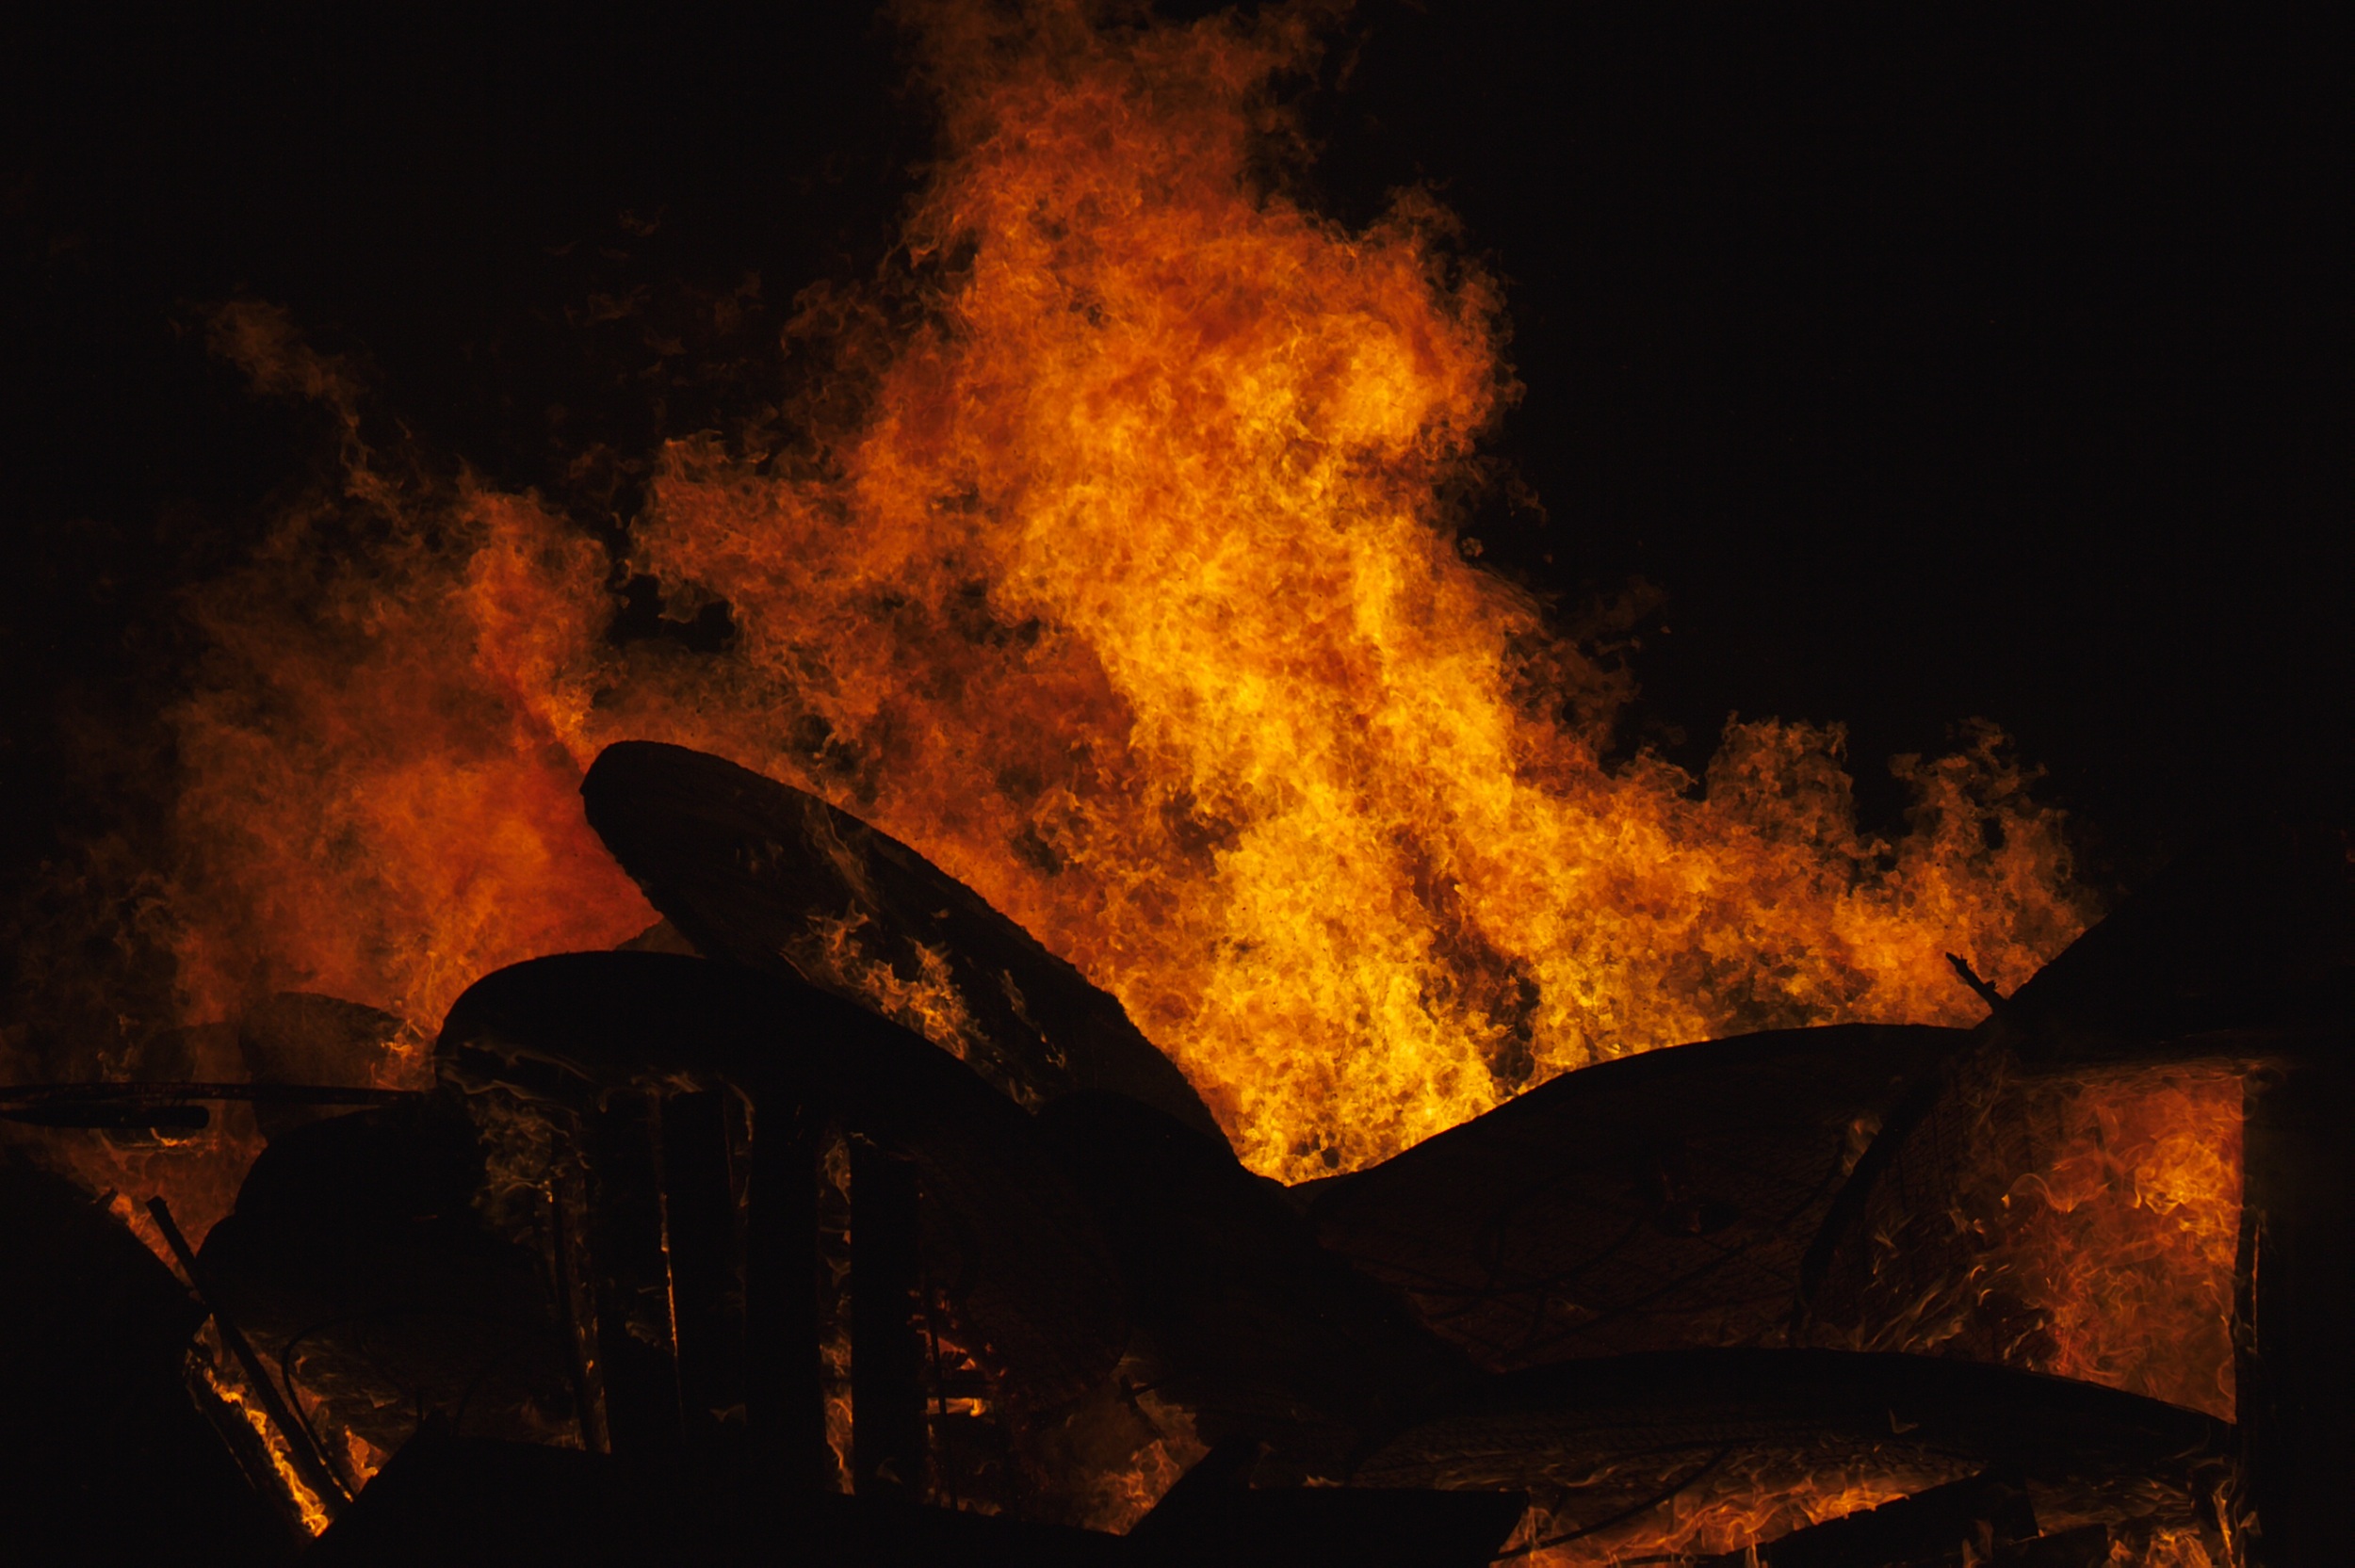
light, orange, red, flame, fire, darkness, yellow, campfire, bonfire, heat, inferno, burn, hot, geological phenomenon